Spice (musician)

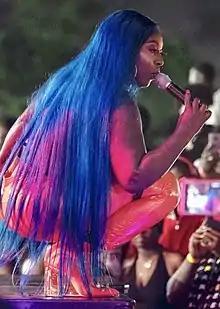
Spice performing in 2019

After a brief social media hiatus, Spice posted a picture of herself with dramatically light skin on Instagram on 22 October 2018. The picture went viral, leading many to assume she had whitened her skin. She eventually admitted to the stunt, whitening her skin to raise awareness about the issue of colorism within the black community. Spice addressed the issue in her single "Black Hypocrisy", which was released the next day along with an accompanying music video. Serving as the lead single for her debut mixtape, "Black Hypocrisy" debuted at number one on the "Billboard" Reggae Digital Song Sales chart.